Kenneth Womack

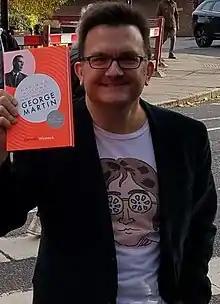
Womack on Abbey Road, London in 2017

Kenneth Womack (born January 24, 1966) is an American writer, literary critic, public speaker, and music historian, particularly focusing on the cultural influence of the Beatles. He is the author of the bestselling "Solid State: The Story of Abbey Road and the End of the Beatles"; "John Lennon, 1980: The Last Days in the Life"; and "Living the Beatles Legend: The Untold Story of Mal Evans".